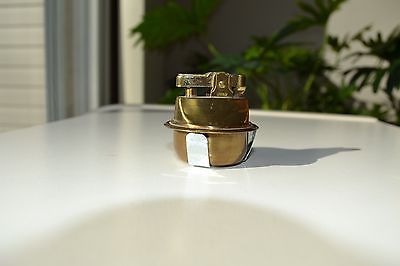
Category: table